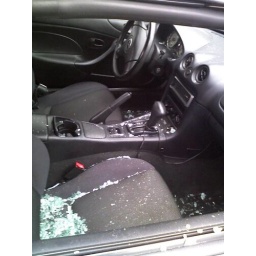
i was sitting in the driver's seat when this happened